Awards and decorations of the Civil Air Patrol

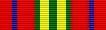
Homeland Security ribbon

The Homeland Security Ribbon is awarded for participation in ten Homeland Security sorties, as defined by the tasking organization, which are in the interest of the defense and/or security of the United States. All members participating in the mission in any capacity may be eligible for the ribbon. Personnel performing duties, such as base support or staff functions, may be credited with one sortie for each 8 hours of participation, but may not to exceed two sorties for any 24-hour period.